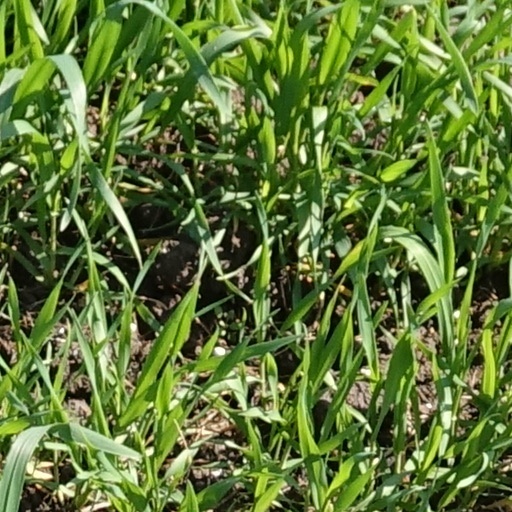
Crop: wheat